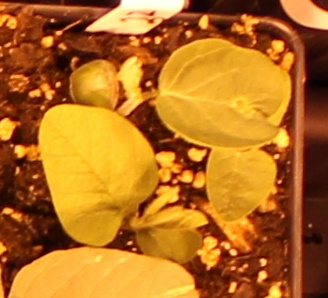
Label: Soybean